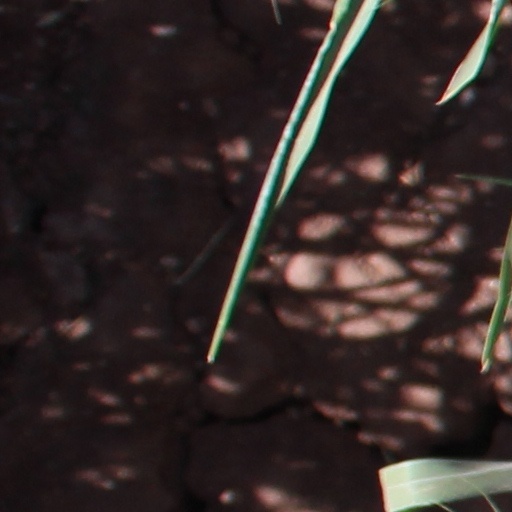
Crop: wheat